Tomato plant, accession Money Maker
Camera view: tilt-top (135 deg); turntable rotation: 270 degrees
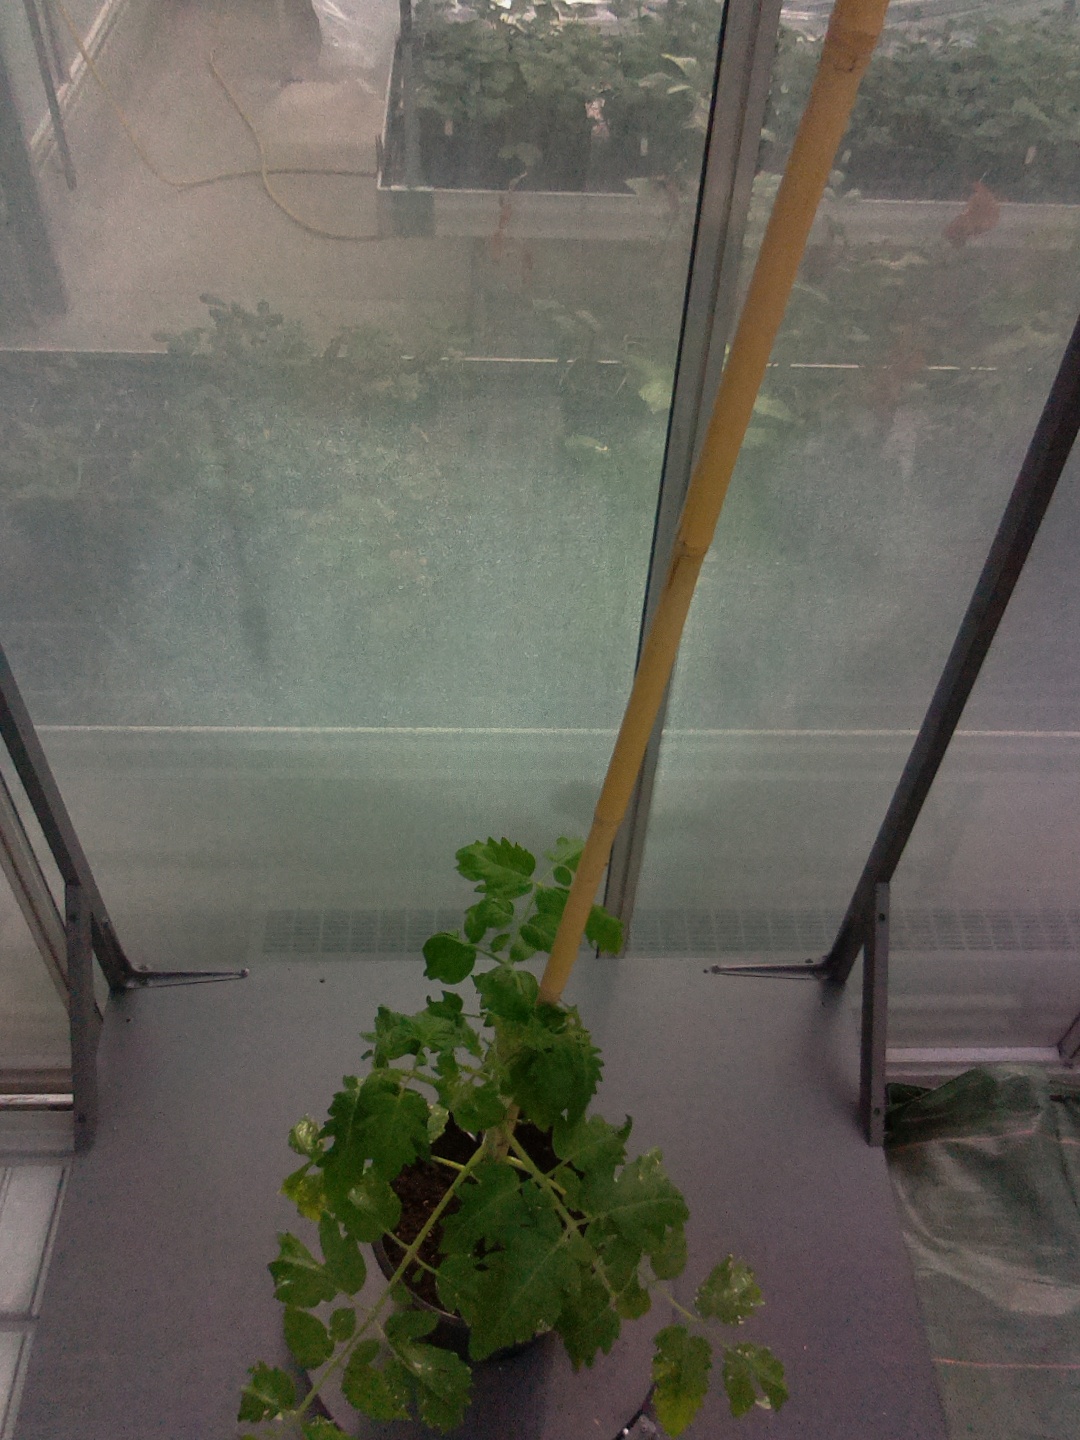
BBCH growth stage 14: 8 of true leaves visible